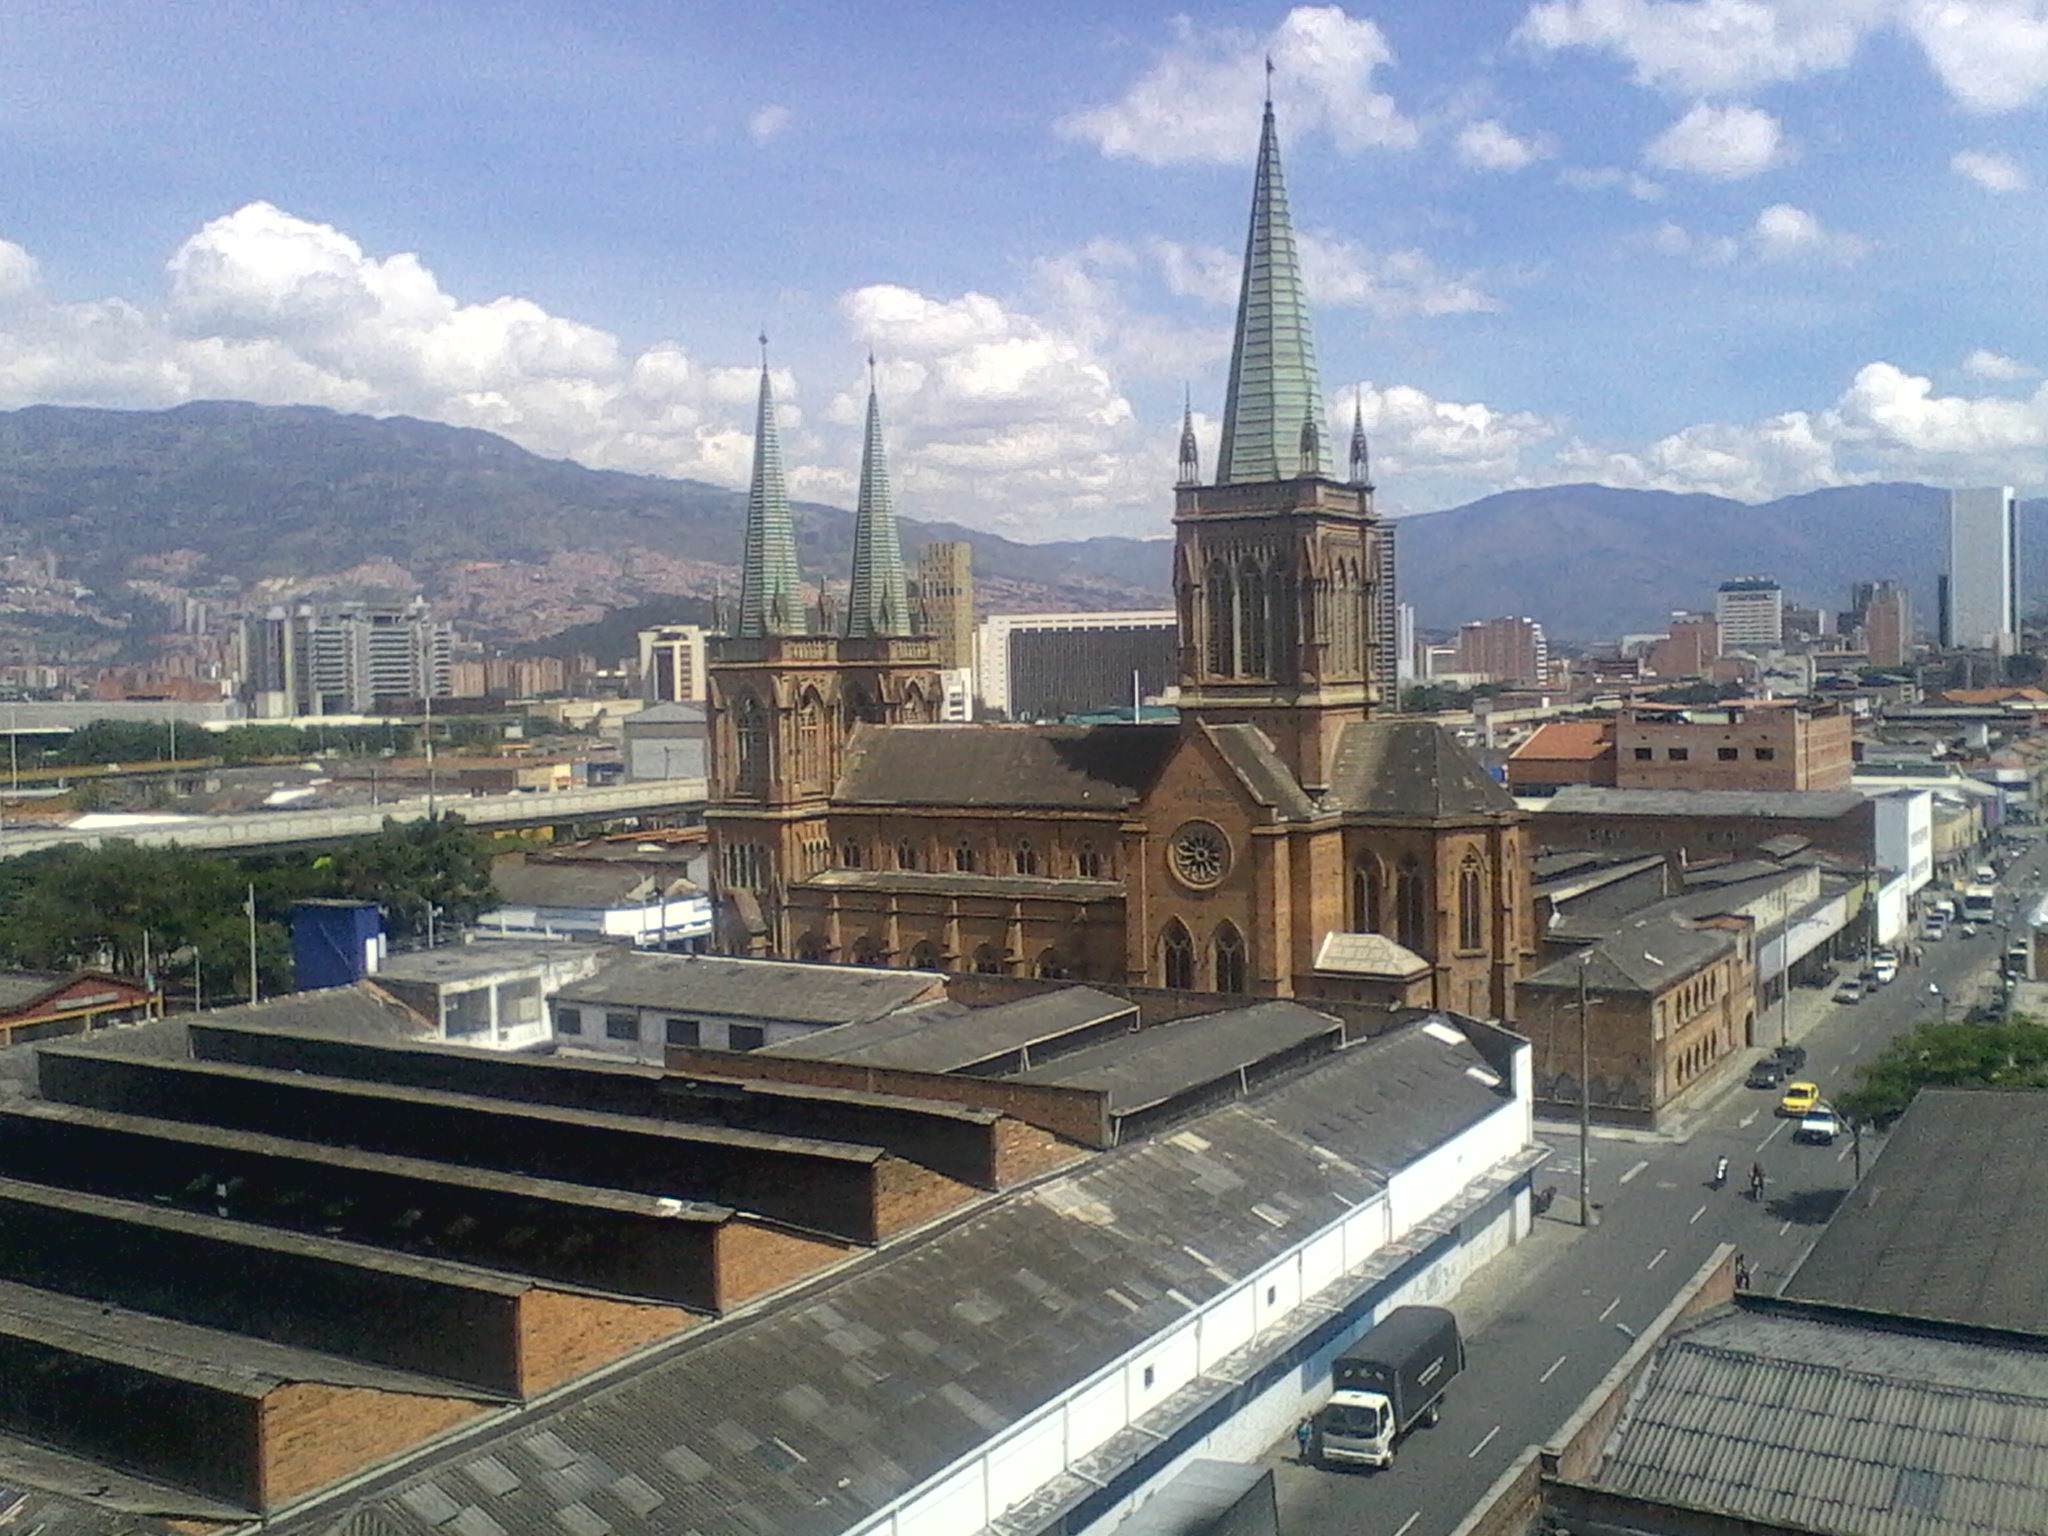
skyline, street, city, cityscape, downtown, plaza, landmark, cathedral, place of worship, temple, mountains, urban landscape, medellin, view of the city, city centre, the road, human settlement